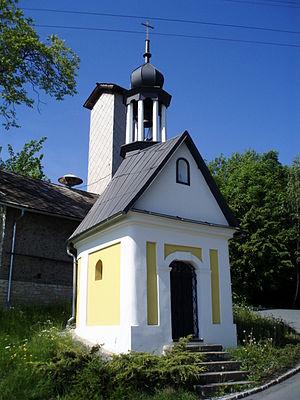
Litoboř est une commune du district de Náchod, dans la région de Hradec Králové, en République tchèque. Sa population s'élevait à 118 habitants en 2017.